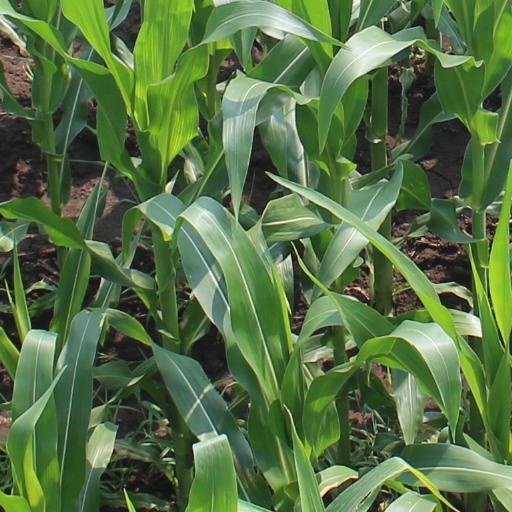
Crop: maize; corn